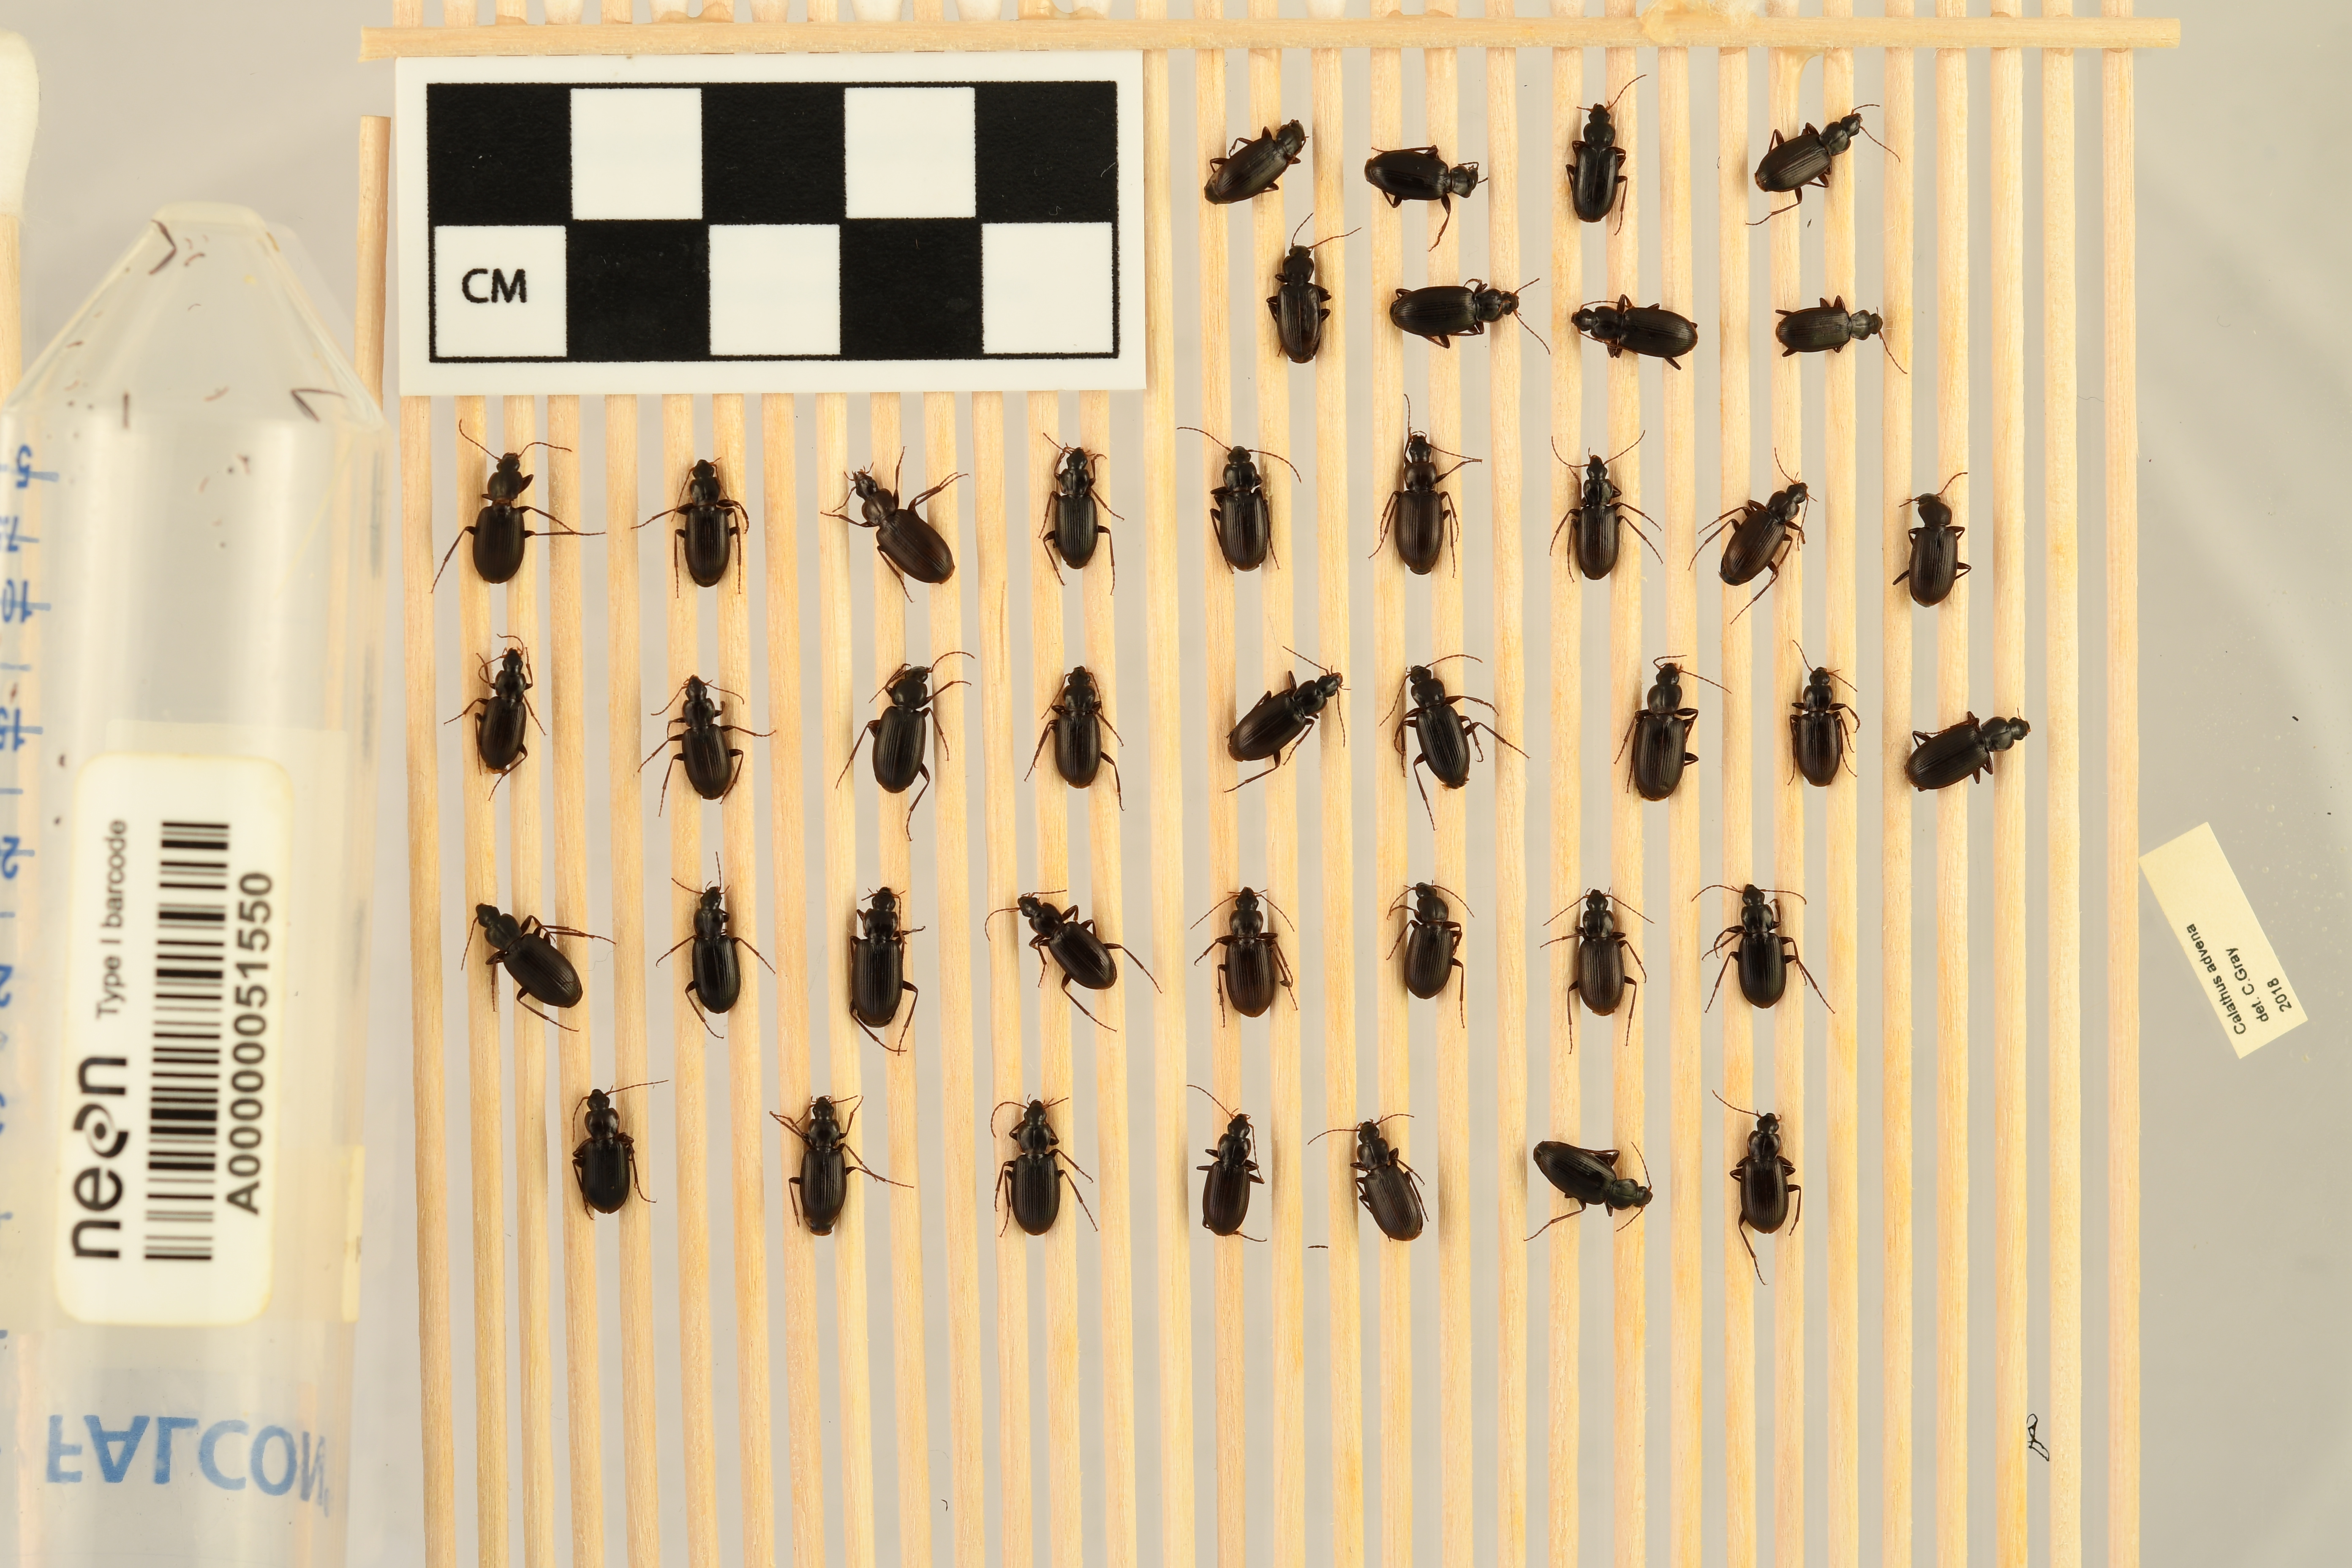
Calathus advena — Rocky Mountains NEON, plot RMNP_008. Beetle 1, ElytraLength: 0.5581 cm (lying flat: Yes)

Calathus advena — Rocky Mountains NEON, plot RMNP_008. Beetle 1, ElytraWidth: 0.2857 cm (lying flat: Yes)

Calathus advena — Rocky Mountains NEON, plot RMNP_008. Beetle 2, ElytraLength: 0.581 cm (lying flat: Yes)

Calathus advena — Rocky Mountains NEON, plot RMNP_008. Beetle 2, ElytraWidth: 0.2682 cm (lying flat: Yes)

Calathus advena — Rocky Mountains NEON, plot RMNP_008. Beetle 3, ElytraLength: 0.5658 cm (lying flat: Yes)

Calathus advena — Rocky Mountains NEON, plot RMNP_008. Beetle 3, ElytraWidth: 0.2871 cm (lying flat: Yes)

Calathus advena — Rocky Mountains NEON, plot RMNP_008. Beetle 4, ElytraLength: 0.5245 cm (lying flat: Yes)

Calathus advena — Rocky Mountains NEON, plot RMNP_008. Beetle 4, ElytraWidth: 0.2777 cm (lying flat: Yes)

Calathus advena — Rocky Mountains NEON, plot RMNP_008. Beetle 5, ElytraLength: 0.5334 cm (lying flat: Yes)

Calathus advena — Rocky Mountains NEON, plot RMNP_008. Beetle 5, ElytraWidth: 0.3049 cm (lying flat: Yes)

Calathus advena — Rocky Mountains NEON, plot RMNP_008. Beetle 6, ElytraLength: 0.6122 cm (lying flat: Yes)

Calathus advena — Rocky Mountains NEON, plot RMNP_008. Beetle 6, ElytraWidth: 0.3061 cm (lying flat: Yes)

Calathus advena — Rocky Mountains NEON, plot RMNP_008. Beetle 7, ElytraLength: 0.5661 cm (lying flat: Yes)

Calathus advena — Rocky Mountains NEON, plot RMNP_008. Beetle 7, ElytraWidth: 0.3027 cm (lying flat: Yes)

Calathus advena — Rocky Mountains NEON, plot RMNP_008. Beetle 8, ElytraLength: 0.5355 cm (lying flat: Yes)

Calathus advena — Rocky Mountains NEON, plot RMNP_008. Beetle 8, ElytraWidth: 0.2587 cm (lying flat: Yes)

Calathus advena — Rocky Mountains NEON, plot RMNP_008. Beetle 9, ElytraLength: 0.5442 cm (lying flat: Yes)

Calathus advena — Rocky Mountains NEON, plot RMNP_008. Beetle 9, ElytraWidth: 0.3244 cm (lying flat: Yes)

Calathus advena — Rocky Mountains NEON, plot RMNP_008. Beetle 10, ElytraLength: 0.5429 cm (lying flat: Yes)

Calathus advena — Rocky Mountains NEON, plot RMNP_008. Beetle 10, ElytraWidth: 0.2857 cm (lying flat: Yes)

Calathus advena — Rocky Mountains NEON, plot RMNP_008. Beetle 11, ElytraLength: 0.6003 cm (lying flat: Yes)

Calathus advena — Rocky Mountains NEON, plot RMNP_008. Beetle 11, ElytraWidth: 0.3166 cm (lying flat: Yes)

Calathus advena — Rocky Mountains NEON, plot RMNP_008. Beetle 12, ElytraLength: 0.5143 cm (lying flat: Yes)

Calathus advena — Rocky Mountains NEON, plot RMNP_008. Beetle 12, ElytraWidth: 0.2857 cm (lying flat: Yes)

Calathus advena — Rocky Mountains NEON, plot RMNP_008. Beetle 13, ElytraLength: 0.5442 cm (lying flat: Yes)

Calathus advena — Rocky Mountains NEON, plot RMNP_008. Beetle 13, ElytraWidth: 0.2863 cm (lying flat: Yes)

Calathus advena — Rocky Mountains NEON, plot RMNP_008. Beetle 14, ElytraLength: 0.581 cm (lying flat: Yes)

Calathus advena — Rocky Mountains NEON, plot RMNP_008. Beetle 14, ElytraWidth: 0.2952 cm (lying flat: Yes)

Calathus advena — Rocky Mountains NEON, plot RMNP_008. Beetle 15, ElytraLength: 0.5144 cm (lying flat: Yes)

Calathus advena — Rocky Mountains NEON, plot RMNP_008. Beetle 15, ElytraWidth: 0.2764 cm (lying flat: Yes)

Calathus advena — Rocky Mountains NEON, plot RMNP_008. Beetle 16, ElytraLength: 0.5525 cm (lying flat: Yes)

Calathus advena — Rocky Mountains NEON, plot RMNP_008. Beetle 16, ElytraWidth: 0.3049 cm (lying flat: Yes)

Calathus advena — Rocky Mountains NEON, plot RMNP_008. Beetle 17, ElytraLength: 0.5658 cm (lying flat: No)

Calathus advena — Rocky Mountains NEON, plot RMNP_008. Beetle 17, ElytraWidth: 0.2871 cm (lying flat: No)

Calathus advena — Rocky Mountains NEON, plot RMNP_008. Beetle 18, ElytraLength: 0.5155 cm (lying flat: Yes)

Calathus advena — Rocky Mountains NEON, plot RMNP_008. Beetle 18, ElytraWidth: 0.282 cm (lying flat: Yes)

Calathus advena — Rocky Mountains NEON, plot RMNP_008. Beetle 19, ElytraLength: 0.5155 cm (lying flat: Yes)

Calathus advena — Rocky Mountains NEON, plot RMNP_008. Beetle 19, ElytraWidth: 0.282 cm (lying flat: Yes)

Calathus advena — Rocky Mountains NEON, plot RMNP_008. Beetle 20, ElytraLength: 0.6014 cm (lying flat: Yes)

Calathus advena — Rocky Mountains NEON, plot RMNP_008. Beetle 20, ElytraWidth: 0.3027 cm (lying flat: Yes)

Calathus advena — Rocky Mountains NEON, plot RMNP_008. Beetle 21, ElytraLength: 0.5143 cm (lying flat: Yes)

Calathus advena — Rocky Mountains NEON, plot RMNP_008. Beetle 21, ElytraWidth: 0.2952 cm (lying flat: Yes)

Calathus advena — Rocky Mountains NEON, plot RMNP_008. Beetle 22, ElytraLength: 0.5735 cm (lying flat: Yes)

Calathus advena — Rocky Mountains NEON, plot RMNP_008. Beetle 22, ElytraWidth: 0.3012 cm (lying flat: Yes)

Calathus advena — Rocky Mountains NEON, plot RMNP_008. Beetle 23, ElytraLength: 0.5843 cm (lying flat: Yes)

Calathus advena — Rocky Mountains NEON, plot RMNP_008. Beetle 23, ElytraWidth: 0.2865 cm (lying flat: Yes)

Calathus advena — Rocky Mountains NEON, plot RMNP_008. Beetle 24, ElytraLength: 0.5942 cm (lying flat: Yes)

Calathus advena — Rocky Mountains NEON, plot RMNP_008. Beetle 24, ElytraWidth: 0.3251 cm (lying flat: Yes)

Calathus advena — Rocky Mountains NEON, plot RMNP_008. Beetle 25, ElytraLength: 0.5242 cm (lying flat: Yes)

Calathus advena — Rocky Mountains NEON, plot RMNP_008. Beetle 25, ElytraWidth: 0.2668 cm (lying flat: Yes)

Calathus advena — Rocky Mountains NEON, plot RMNP_008. Beetle 26, ElytraLength: 0.6263 cm (lying flat: Yes)

Calathus advena — Rocky Mountains NEON, plot RMNP_008. Beetle 26, ElytraWidth: 0.3322 cm (lying flat: Yes)

Calathus advena — Rocky Mountains NEON, plot RMNP_008. Beetle 27, ElytraLength: 0.6012 cm (lying flat: Yes)

Calathus advena — Rocky Mountains NEON, plot RMNP_008. Beetle 27, ElytraWidth: 0.3166 cm (lying flat: Yes)

Calathus advena — Rocky Mountains NEON, plot RMNP_008. Beetle 28, ElytraLength: 0.5459 cm (lying flat: Yes)

Calathus advena — Rocky Mountains NEON, plot RMNP_008. Beetle 28, ElytraWidth: 0.2977 cm (lying flat: Yes)

Calathus advena — Rocky Mountains NEON, plot RMNP_008. Beetle 29, ElytraLength: 0.6096 cm (lying flat: Yes)

Calathus advena — Rocky Mountains NEON, plot RMNP_008. Beetle 29, ElytraWidth: 0.3238 cm (lying flat: Yes)

Calathus advena — Rocky Mountains NEON, plot RMNP_008. Beetle 30, ElytraLength: 0.5455 cm (lying flat: Yes)

Calathus advena — Rocky Mountains NEON, plot RMNP_008. Beetle 30, ElytraWidth: 0.2897 cm (lying flat: Yes)

Calathus advena — Rocky Mountains NEON, plot RMNP_008. Beetle 31, ElytraLength: 0.5639 cm (lying flat: Yes)

Calathus advena — Rocky Mountains NEON, plot RMNP_008. Beetle 31, ElytraWidth: 0.3149 cm (lying flat: Yes)

Calathus advena — Rocky Mountains NEON, plot RMNP_008. Beetle 32, ElytraLength: 0.5308 cm (lying flat: Yes)

Calathus advena — Rocky Mountains NEON, plot RMNP_008. Beetle 32, ElytraWidth: 0.2897 cm (lying flat: Yes)